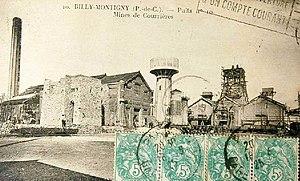
Billy-Montigny, France.
La fosse nᵒ 10 - 20 dite Schneider-Landrieu de la Compagnie des mines de Courrières est un ancien charbonnage du Bassin minier du Nord-Pas-de-Calais, situé à Billy-Montigny. Le fonçage du puits nᵒ 20 est commencé le 24 avril 1899, et la fosse commence à produire dès l'année suivante. Elle n'est pas touchée le samedi 10 mars 1906 par la Catastrophe de Courrières, mais joue un rôle actif dans les opérations de sauvetage. Des cités sont établies à proximité de la fosse, sur les territoires de Billy-Montigny et de Rouvroy, ainsi qu'une école. Le puits nᵒ 20 est commencé en 1911. La fosse est, comme les autres fosses de la compagnie, détruite durant la Première Guerre mondiale. À la reconstruction, le puits nᵒ 10 est doté d'un nouveau chevalement de type « cocotte » alors que le puits nᵒ 20 reçoit un chevalement en poutrelles métalliques. Les terrils nᵒˢ 104 et 104A sont édifiés au sud de la fosse, le premier est conique, le second est plat. Un terril cavalier nᵒ 239 relie les terrils à la ligne de Lens à Ostricourt.